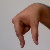
The image shows a hand gesture representing the letter 'Q' in Indian Sign Language.